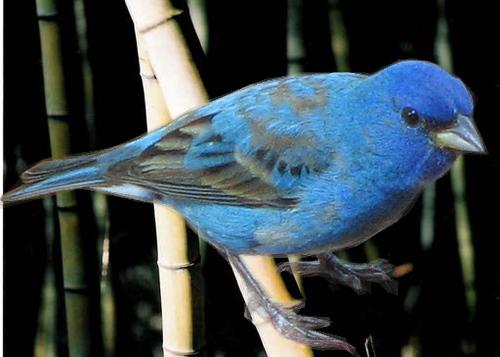
Bird species: Indigo_Bunting
Bird type: landbird
Background: land